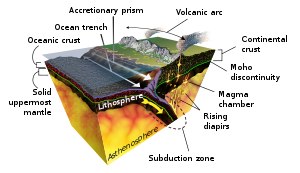
Geologi
Blokdiagram over pladetektonisk subduktionszone.
Geologi er en geovidenskab, der som emne har den faste jordklode med dens bjergarter og jordarter og disses sammensætning, dannelse og omdannelse gennem tiden. Geologi beskæftiger sig med jordklodens materialer, med de processer som danner materialerne og med de lange tidsrum, gennem hvilke processerne virker. Indenfor geologien studeres også solsystemets klippeplaneter og måner, fx Mars og Månen. Den geologiske videnskab overlapper de andre geovidenskaber, fx hydrologi, geofysik og meteorologi, samt biologi, gennem underdisciplinen palæontologi, studiet af fortidens dyr og planter.